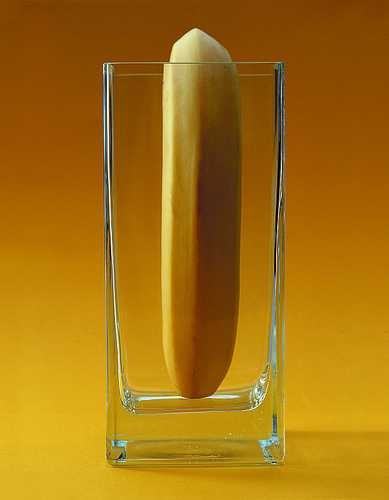
Label: Banana